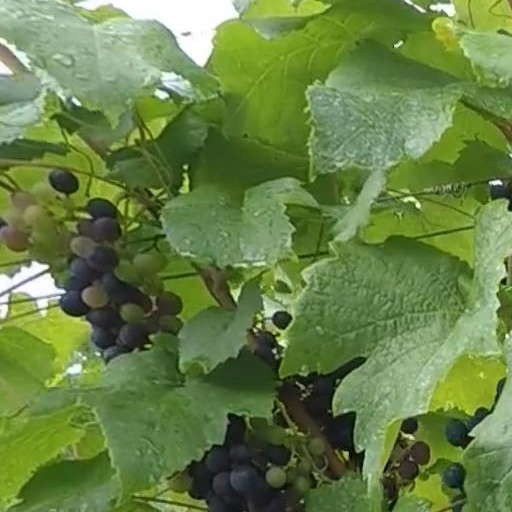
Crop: grape